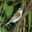
Label: bird